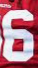
Number: 6